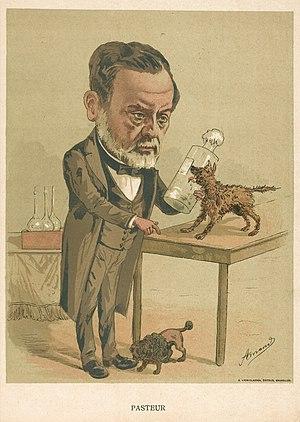
Le plus souvent, on entend par expérimentation humaine, l'expérimentation scientifique sur l'être humain dans le cadre de recherches sur la maladie et la santé. Cette expérimentation sur le sujet humain ne se limite pas à la médecine : elle peut concerner de nouvelles méthodes pédagogiques, la pratique de nouvelles technologies, ou le vol spatial.